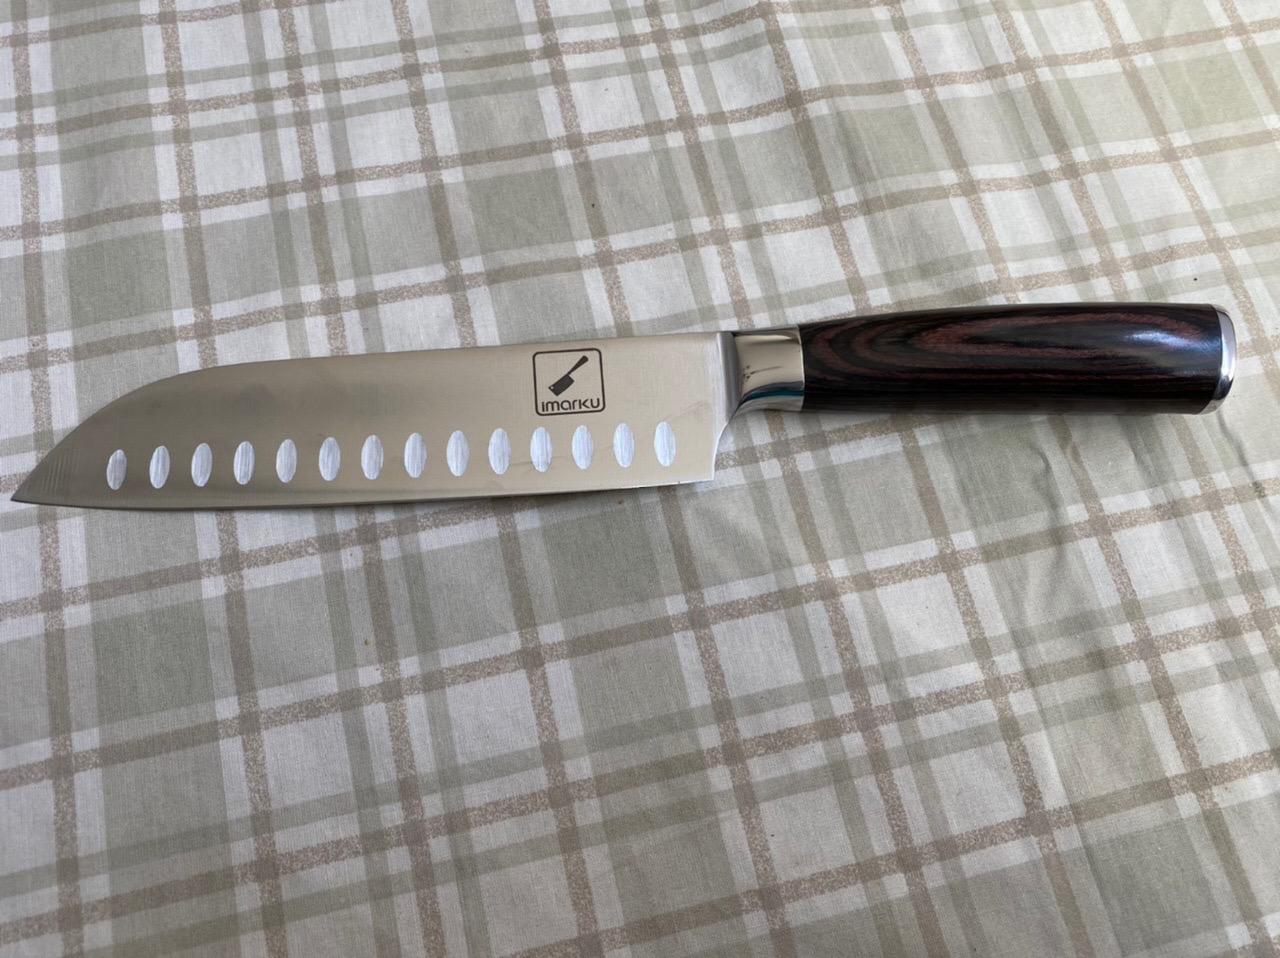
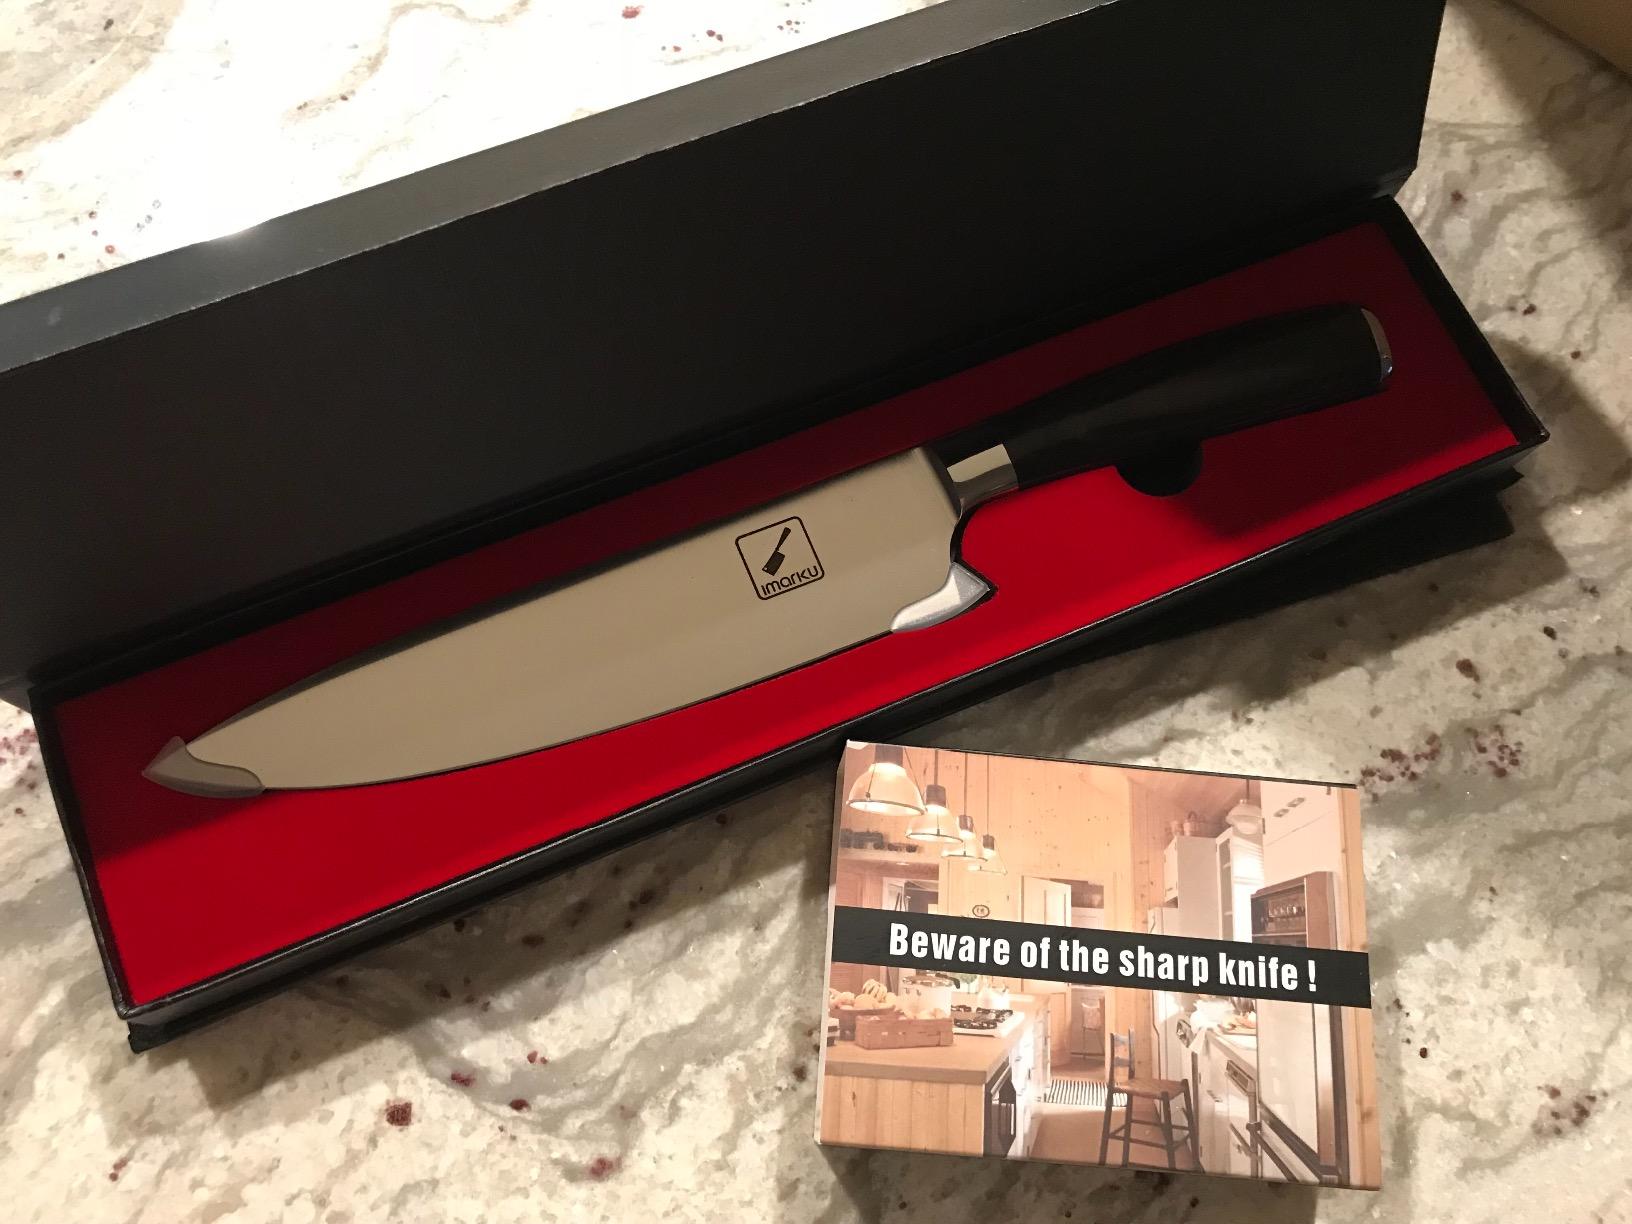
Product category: items_knife
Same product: no